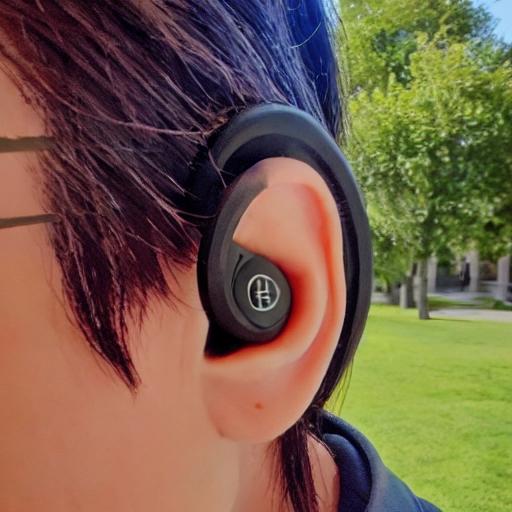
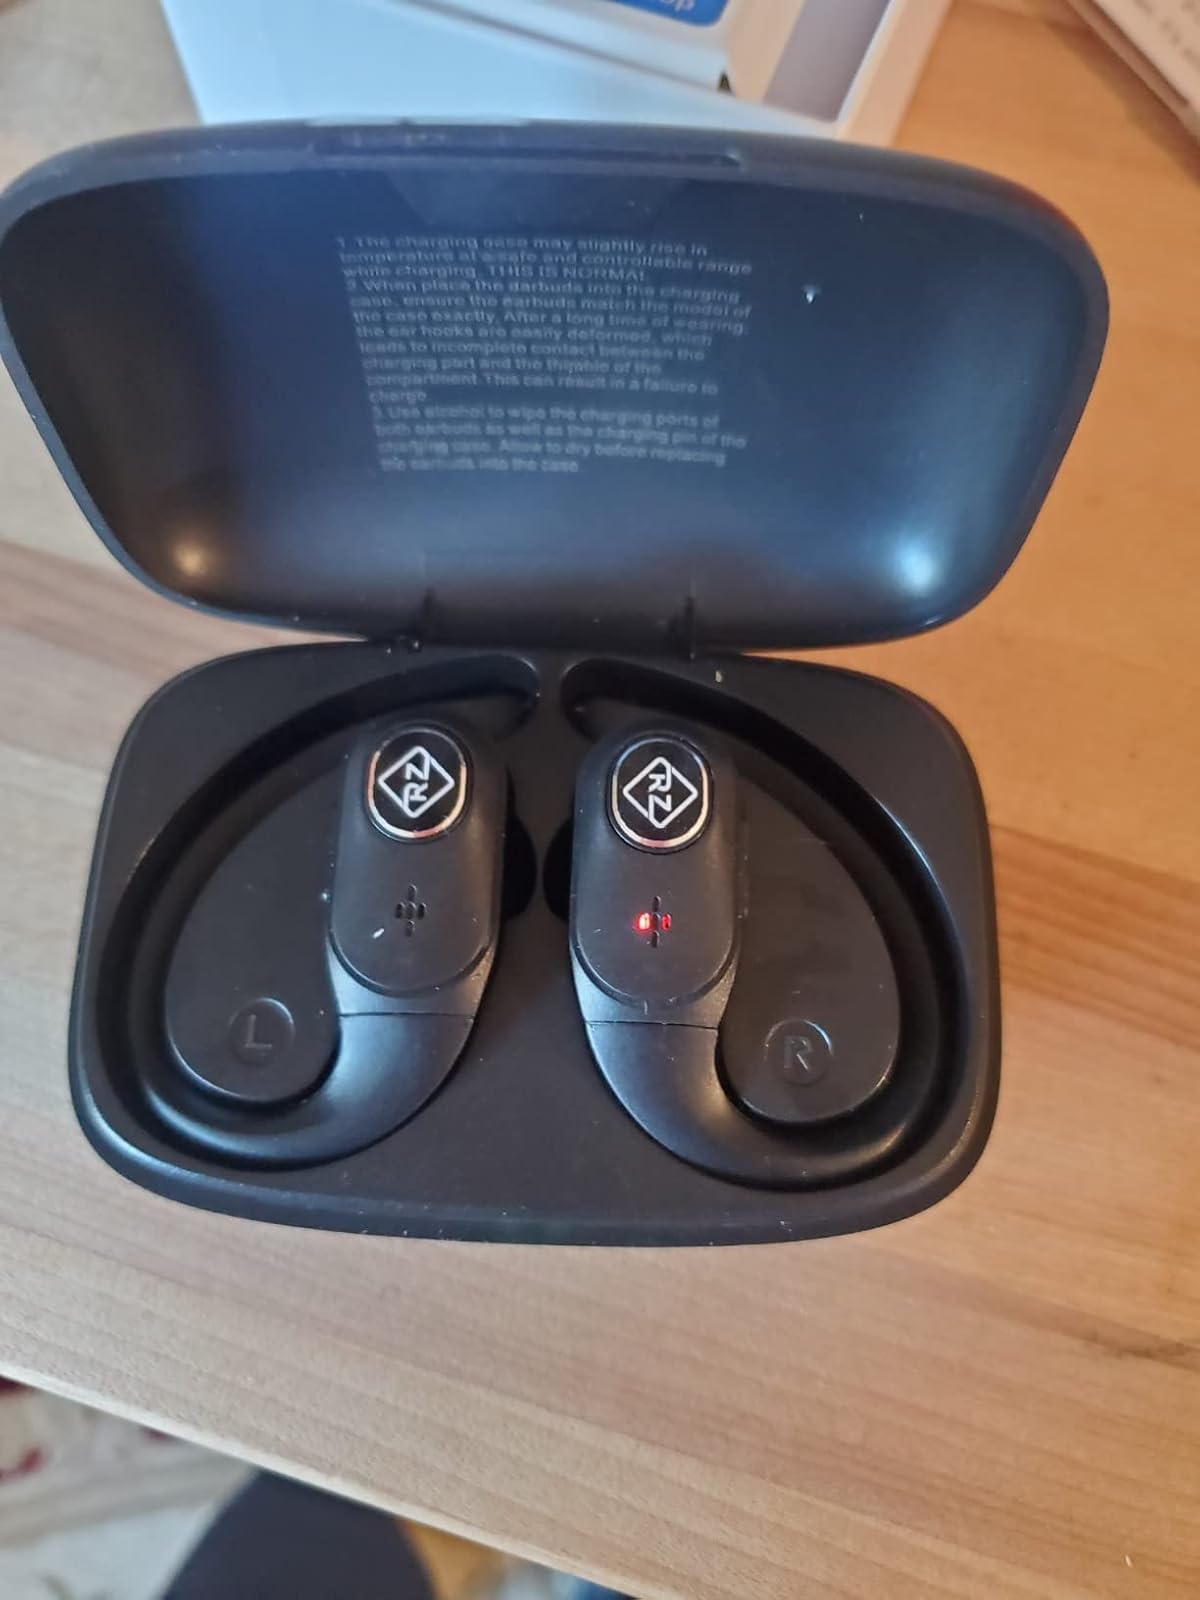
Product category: earbuds
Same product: no